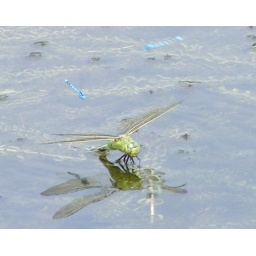
big fat green dragonfly resting on the water surface, with 2 damselflies hovering above it